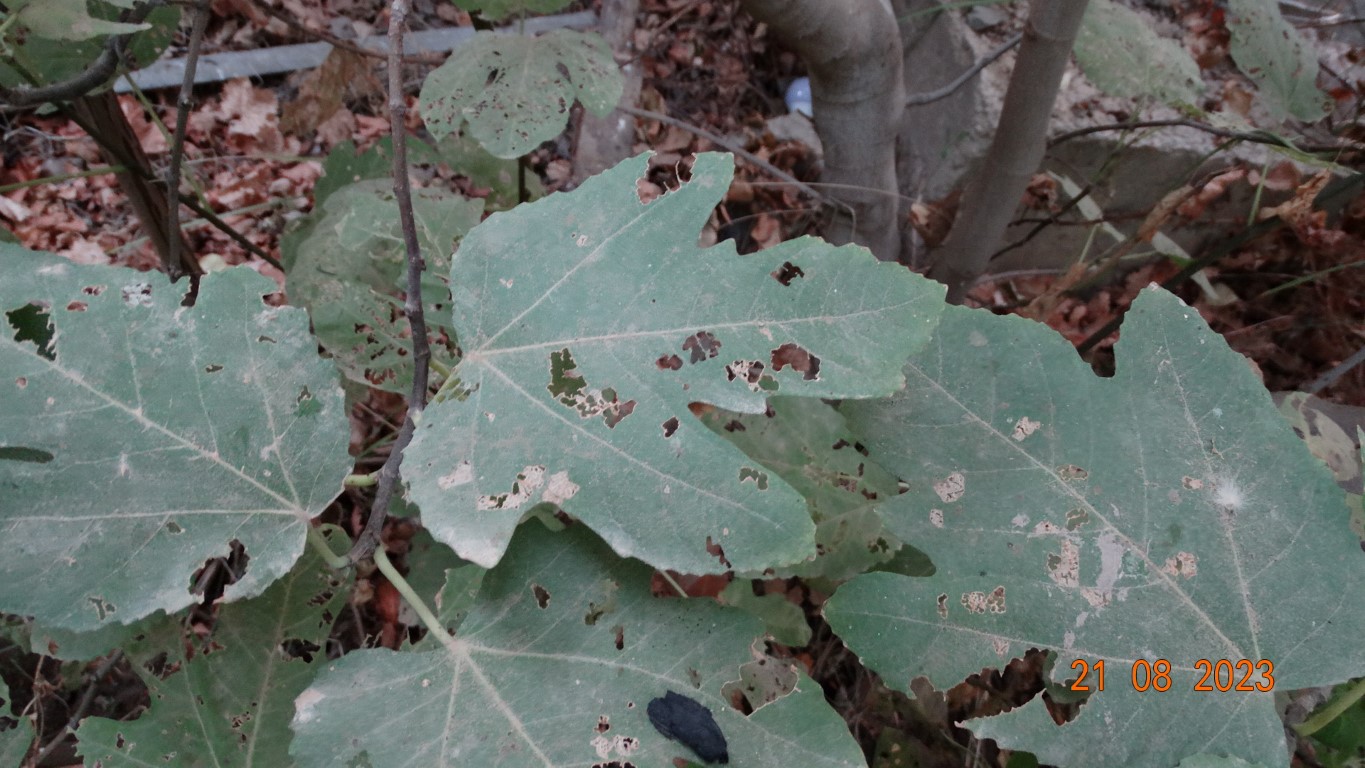
Label: infected